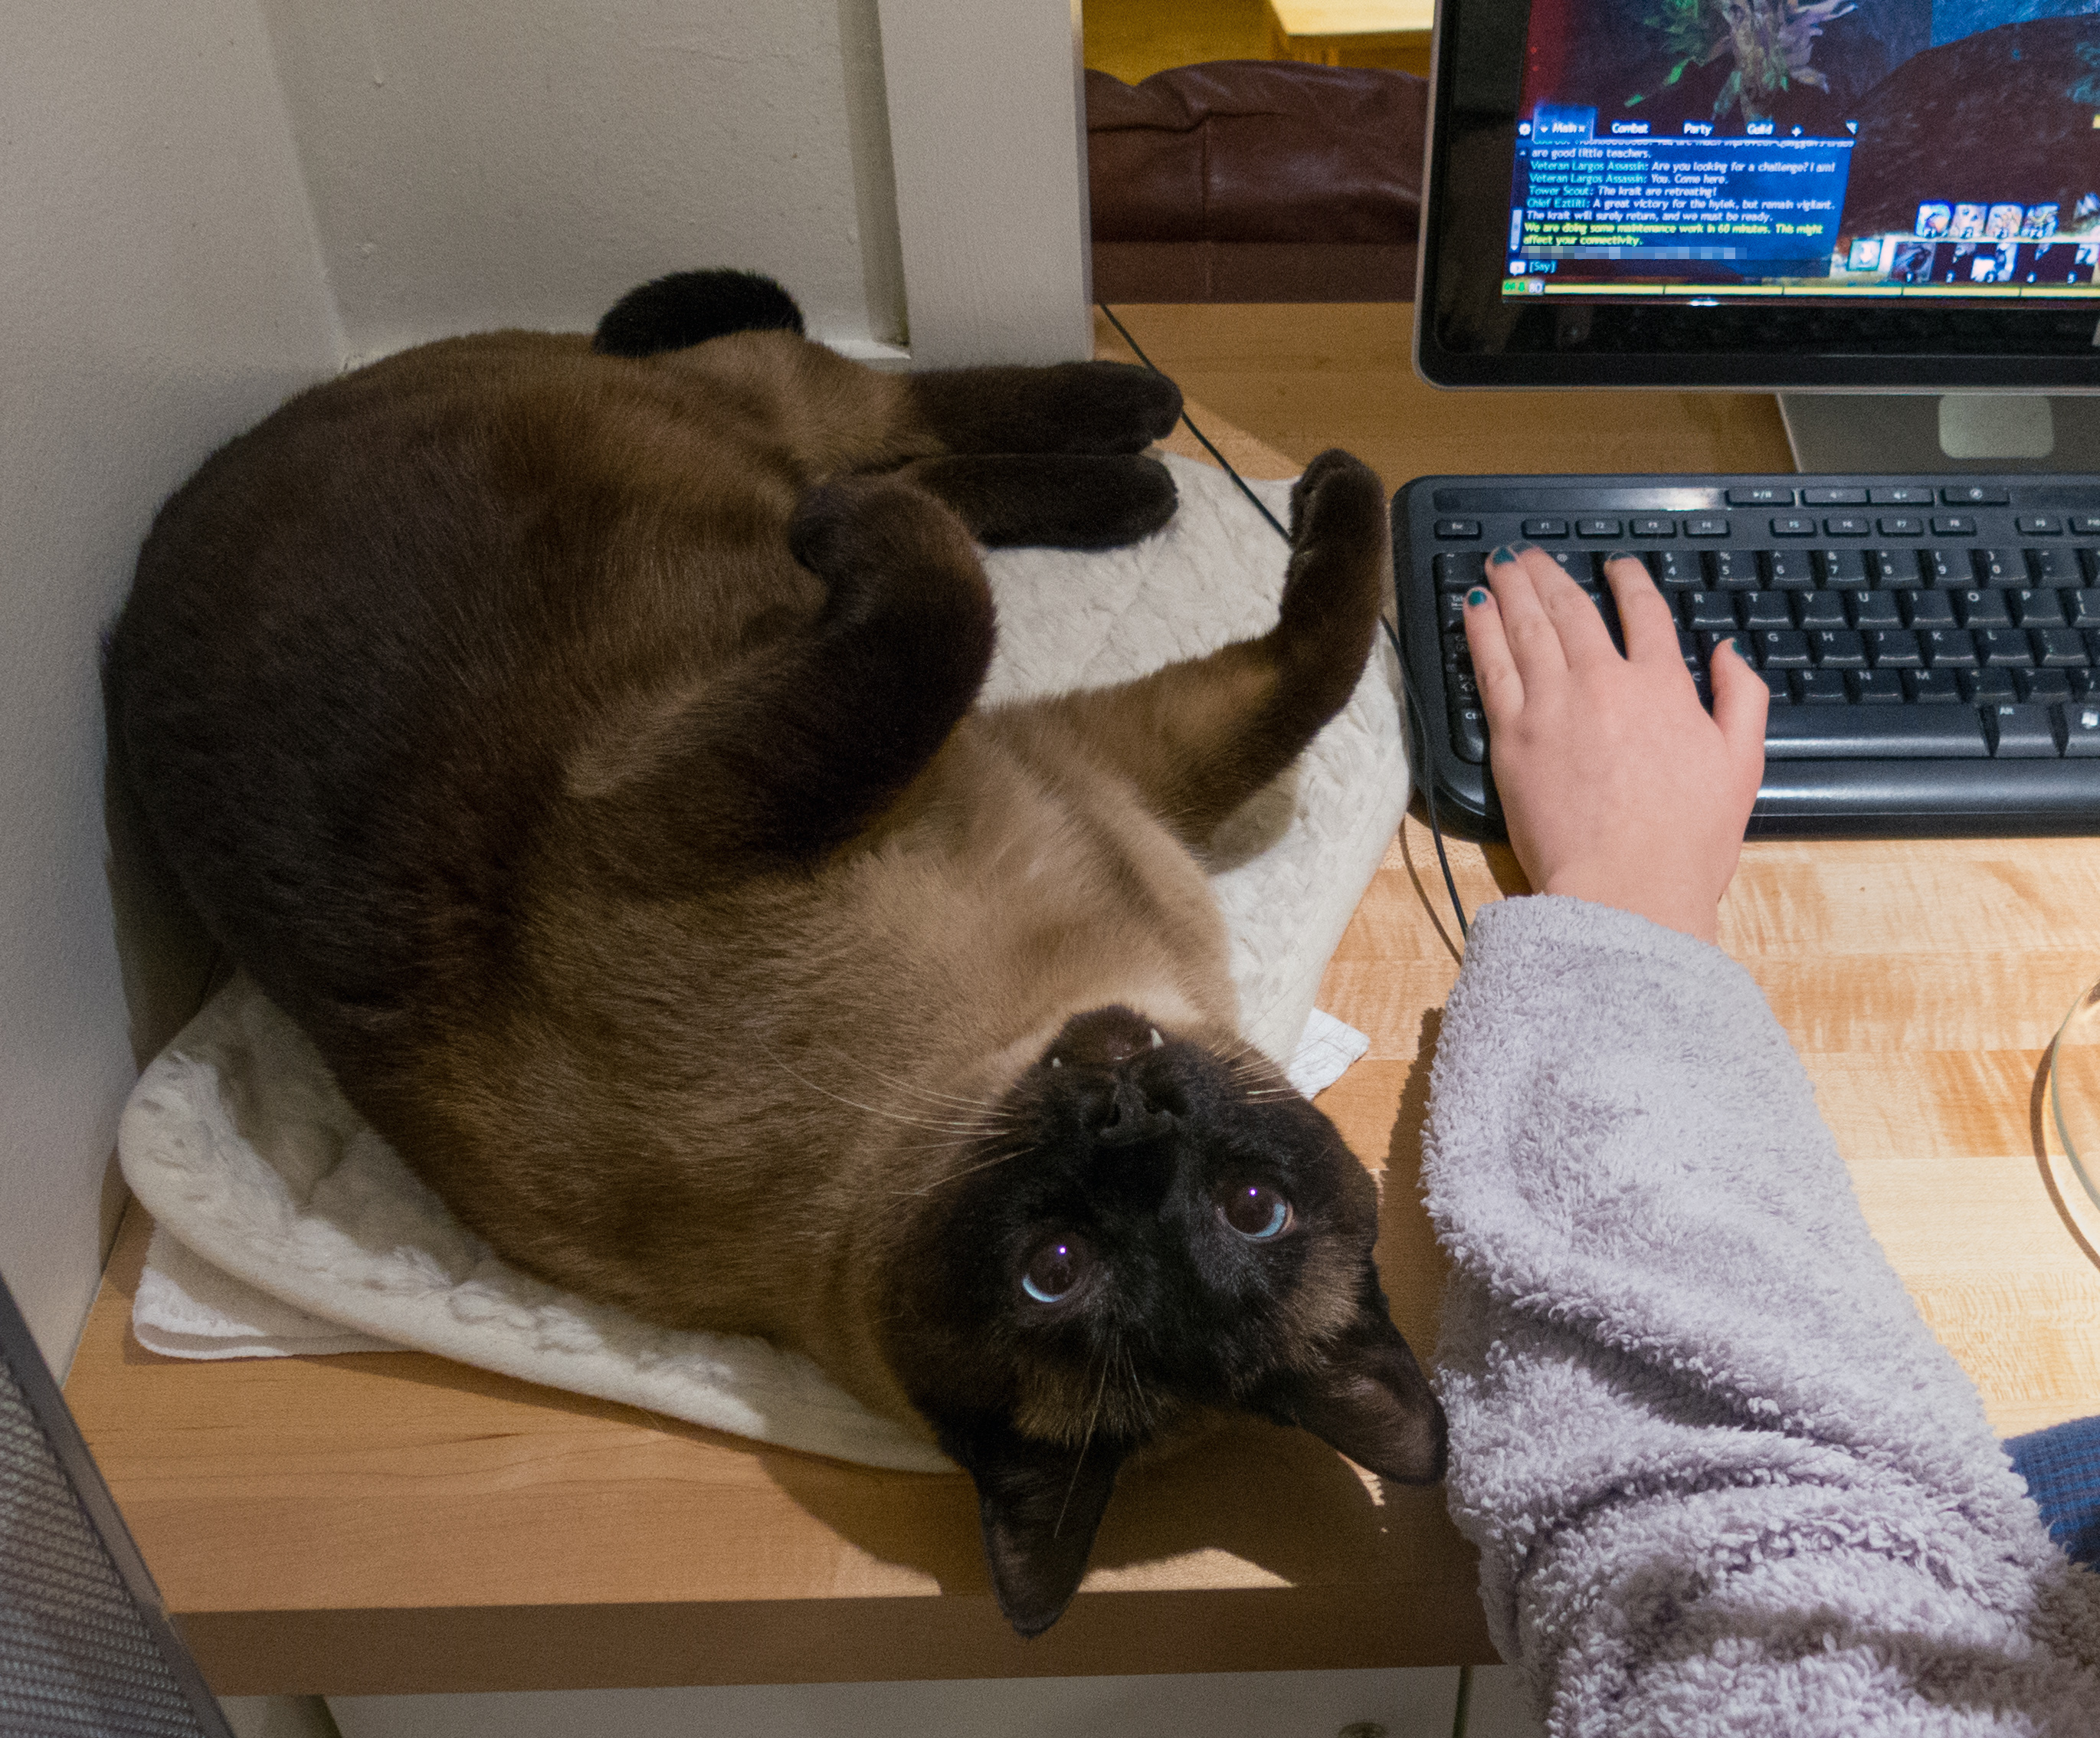
computer, cat, feline, mammal, nap, siamese, fang, canines, small to medium sized cats